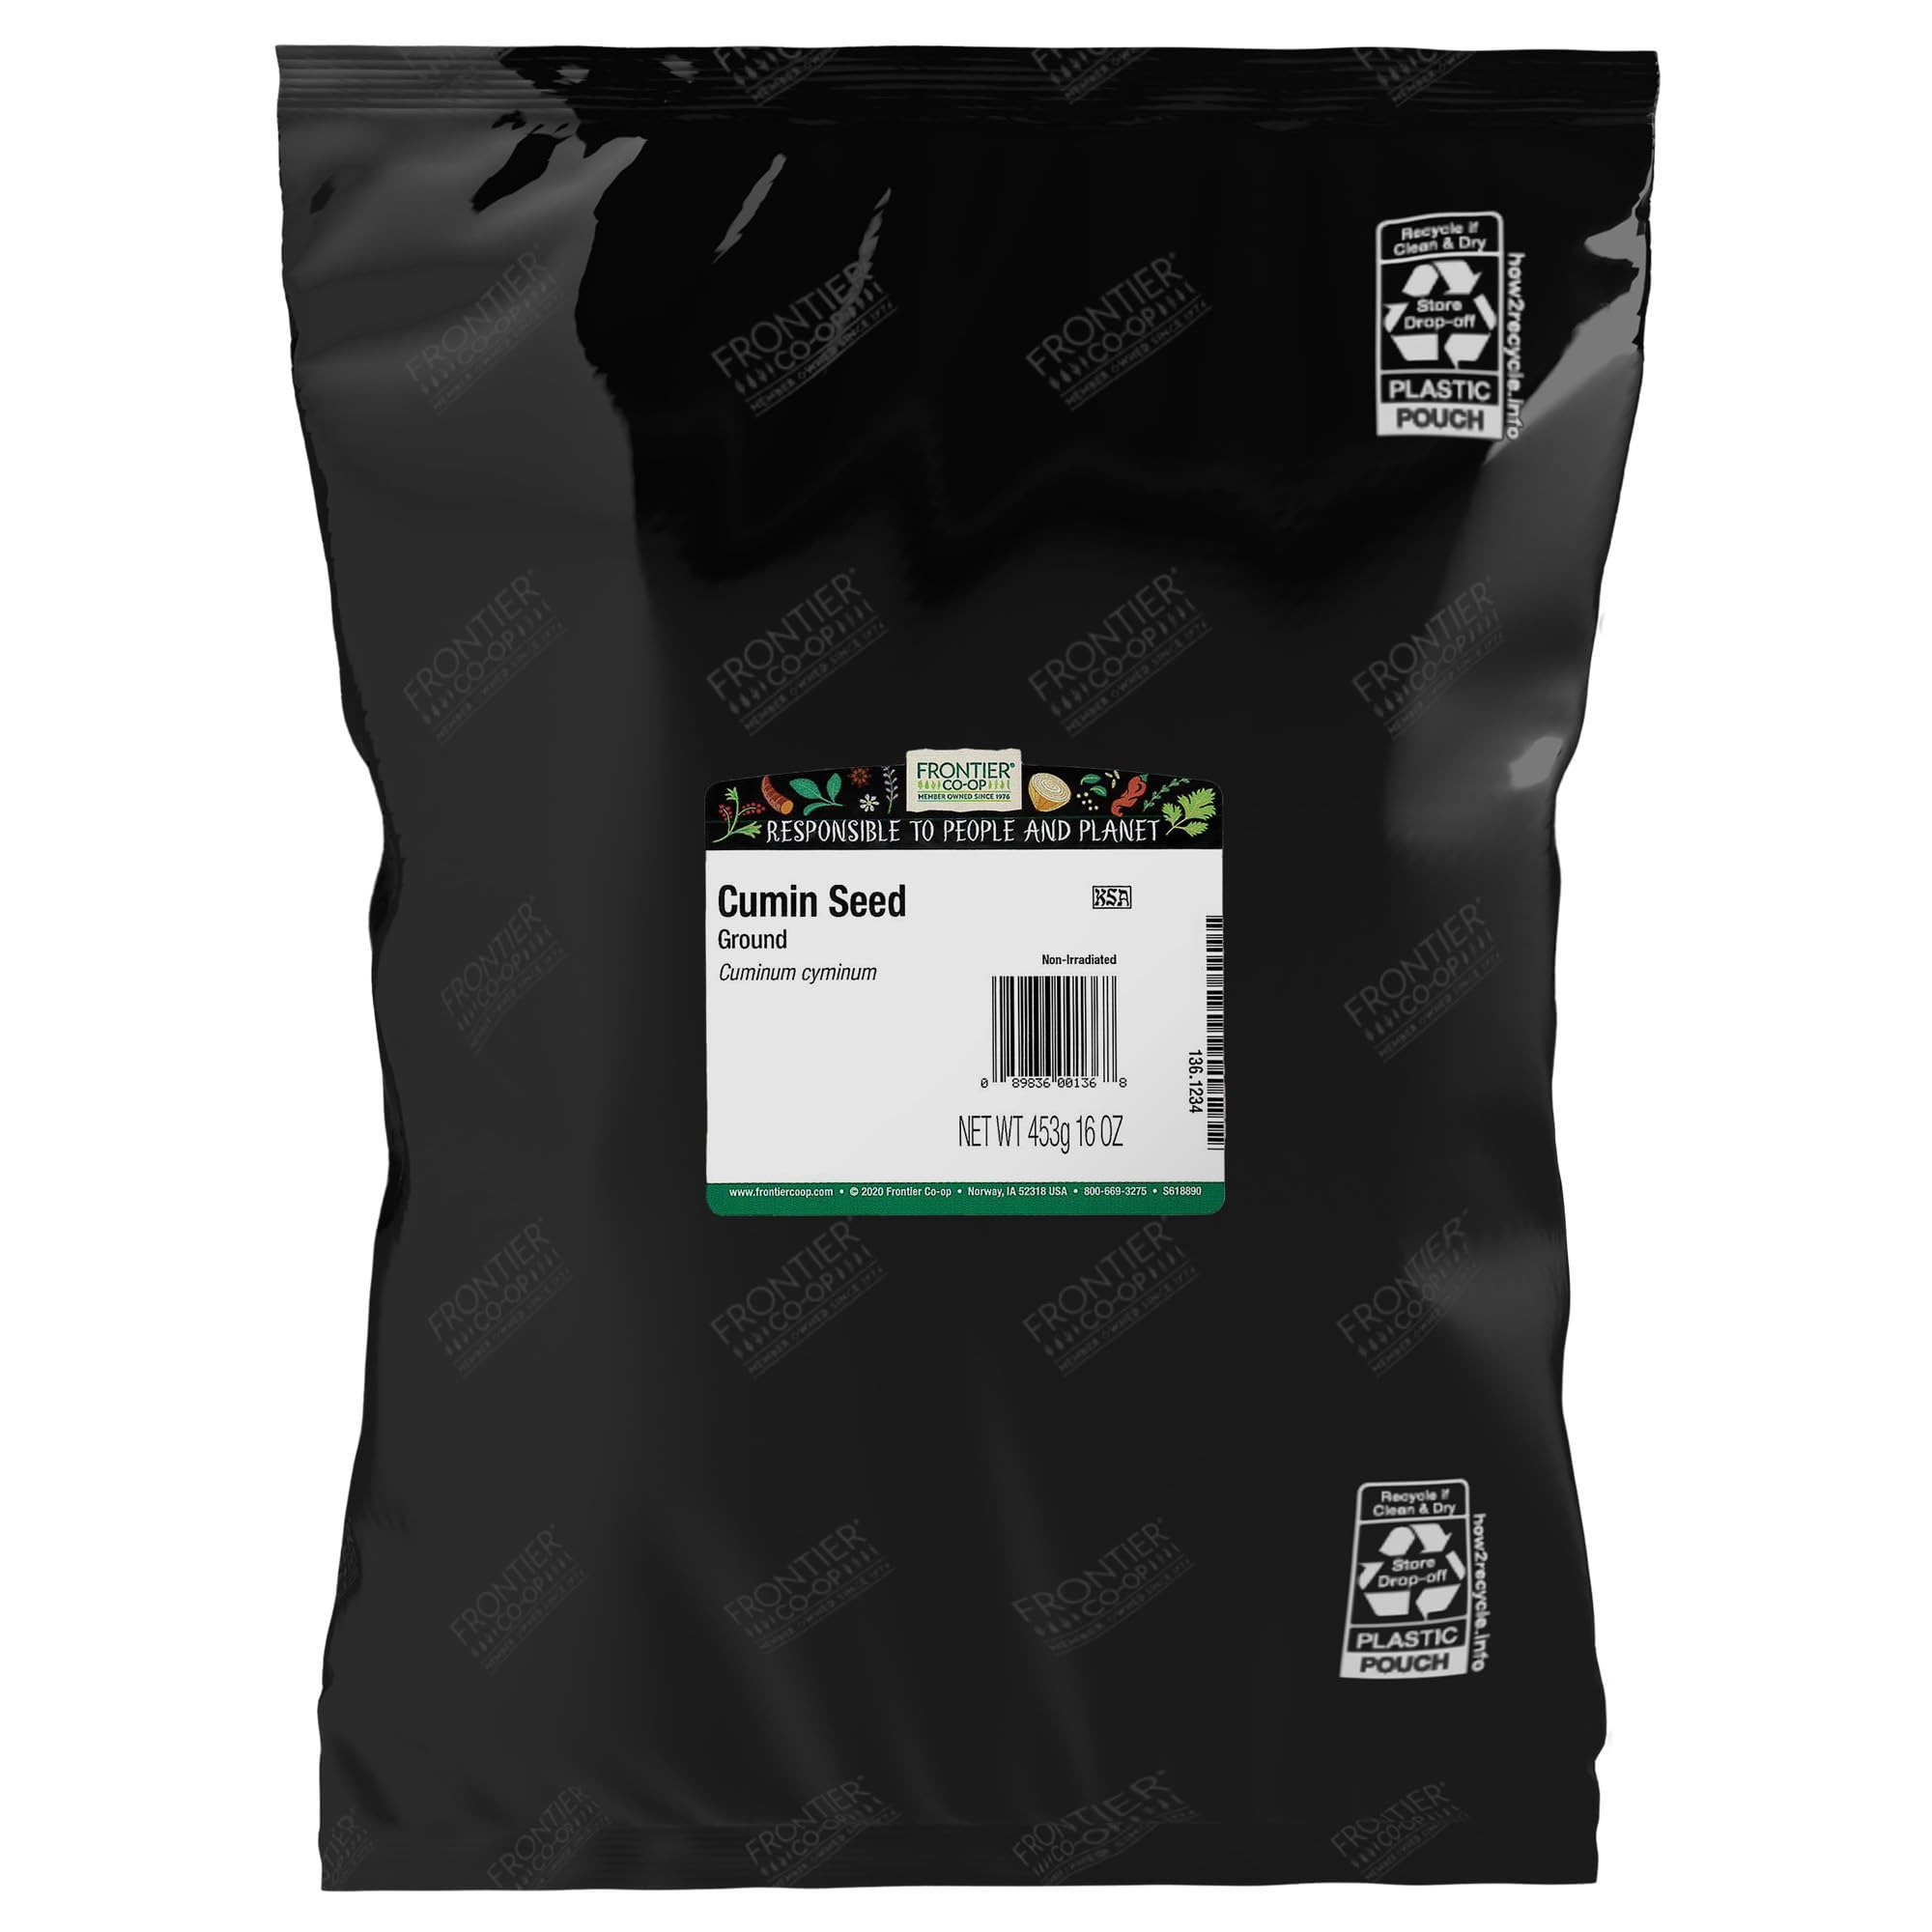
Item Name: Frontier Co-op Cumin Seed, 1lb Bulk Bag, Ground Cumin Seasoning - Robust Flavor - Perfect Powder for Chili, Soups, Stews, Curries and More
Bullet Point 1: Premium Quality: We crafted ground cumin seed powder from high-quality cumin seeds. Each seed is carefully selected and ground to preserve its robust and earthy flavor.
Bullet Point 2: Versatile Uses: Ground cumin powder adds a warm and spicy touch to chili, soups, stews, curries and more. It enhances meat and vegetable dishes and creates flavorful spice blends.
Bullet Point 3: Pure Taste: Our ground cumin seasoning is free from artificial flavors and additives. It delivers a rich and authentic cumin flavor that enhances curries, soups, stews, and spice blends perfectly.
Bullet Point 4: Kosher Certified: Cumin seed powder is certified kosher and free from synthetic chemicals and meets strict quality standards. Ideal for those who prioritize natural and wholesome ingredients.
Bullet Point 5: About Us: Founded in 1976, Frontier Co-op has grown into a leader in natural, organic and fair trade botanicals. We are member-owned, and committed to purity, honesty and quality.
Product Description: Elevate your culinary creations with Frontier Co-op Ground Cumin Seed Powder, a high-quality spice that brings a rich, robust flavor to your dishes. Botanically known as Cuminum cyminum, cumin is a globally cherished spice and has been used since ancient Egypt to season meats, fish, and stews. Today, it is a staple in Middle Eastern, Indian, and Mexican cuisines. Our ground cumin is crafted from premium grown cumin seeds sourced from the renowned cumin-producing regions of India and Turkey.<br><br>Frontier Cumin Ground Seed Powder is made from high-quality seeds and delivers an authentic cumin flavor. Cumin seeds, resembling caraway seeds, offer a warm, strong, and nutty aroma. The cumin seasoning provides a sharp, earthy flavor with a pungent aftertaste, making it an essential ingredient in curries, chili con carne, and various savory dishes. It adds a warm and earthy touch to meat, vegetable dishes, and even cheeses. The flavor profile of ground cumin pairs beautifully with coriander, chilies, and fresh herbs.<br><br>Additionally, ground cumin can be used to make a soothing cumin tea. Simply steep the powder in hot water to create a warming beverage that can aid in digestion and offer a comforting, aromatic experience.<br><br>Beyond its culinary uses, cumin powder is known for its potential health benefits. It is rich in antioxidants and has been traditionally used to support digestion and improve metabolism. Cumin may also have anti-inflammatory properties and support immune health.<br><br>Features:<br>1 pound bulk bag (16 ounces)<br>Kosher Certified<br>Non-irradiated<br>No Artificial Ingredients<br>Non ETO
Value: 16.0
Unit: Ounce

Price: 15.15